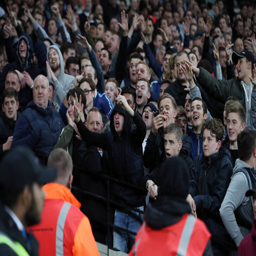
fans got at each other